FreightCorp

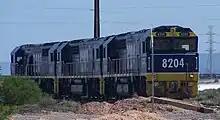
FreightCorp liveried 82 class locomotives at Port Augusta in December 2006

In January 1989, the freight operations of the State Rail Authority were transferred to Freight Rail pursuant to the .